Edogawa Station

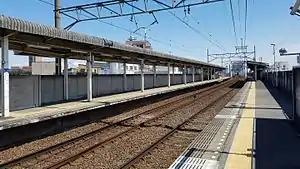
Platforms of Edogawa Station in March 2017

is a railway station located in Edogawa, Tokyo, Japan. It is on the Keisei Electric Railway Main Line.